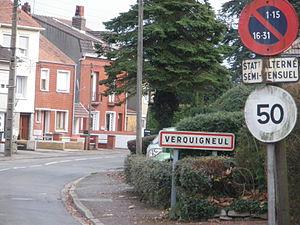
Panneau d'entrée de la commune de Verquigneul.
Verquigneul est une commune française située dans le département du Pas-de-Calais en région Hauts-de-France.